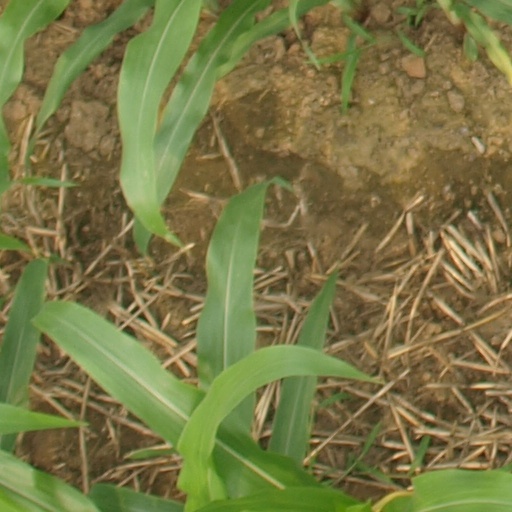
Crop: maize; corn